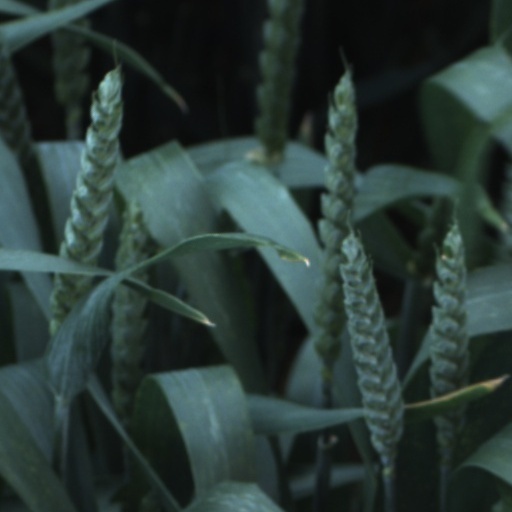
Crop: wheat